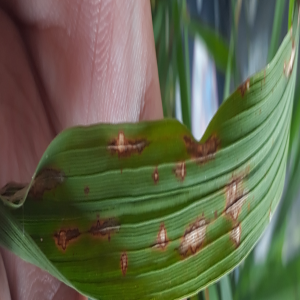
Disease: Blast